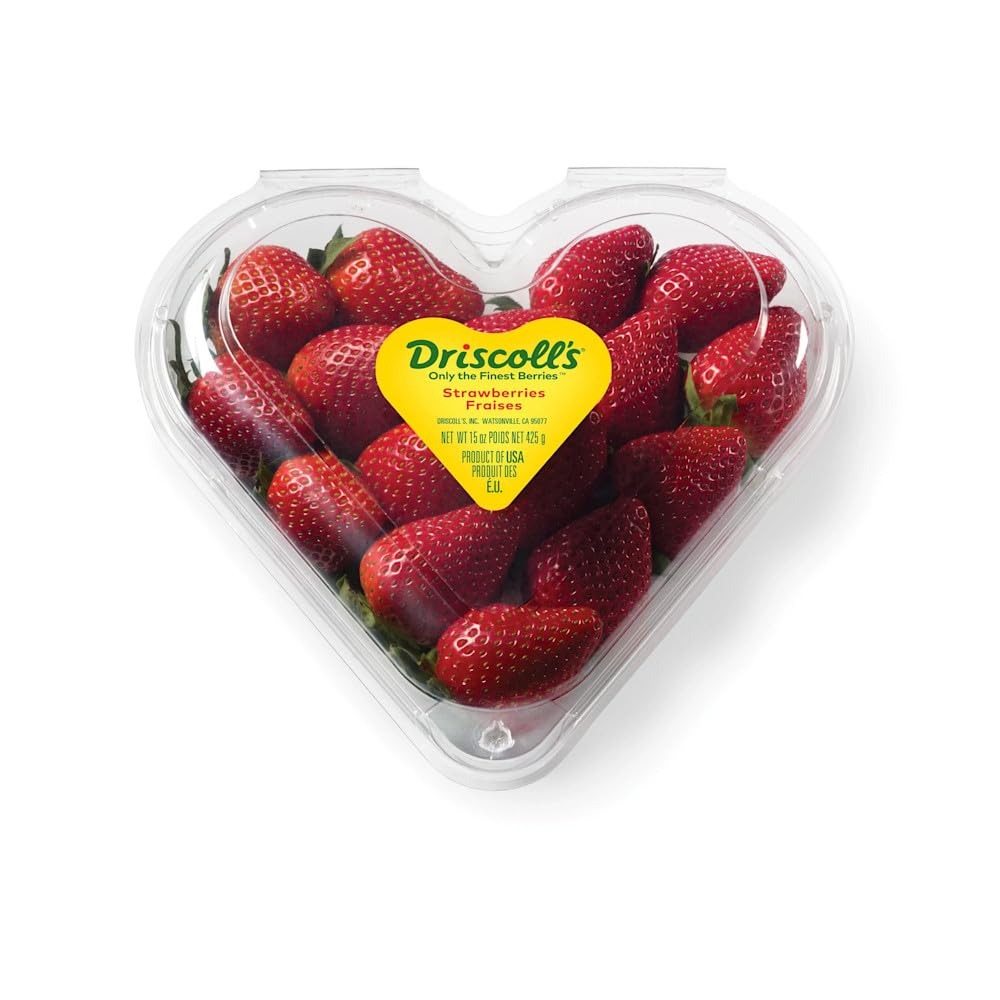
Item Name: Driscoll's Strawberries - 15 Oz
Bullet Point 1: Contains one (1) 15 oz. container of Driscoll's Strawberries
Bullet Point 2: These fresh strawberries are exquisitely juicy berries with an unmistakable sweet taste
Bullet Point 3: Keep strawberries fresh by making sure they stay dry and refrigerated in original packaging
Bullet Point 4: Enjoy these fresh strawberries as a delicious snack or incorporate into baked goods and desserts
Bullet Point 5: Each strawberry is handpicked with care by one of our amazing independent farmers
Product Description: Driscoll's Strawberries are always sweet, juicy and delicious. Enjoy a handful of these berries for a satisfying snack or dip a few in melted chocolate for a light dessert. These fresh strawberries bring joy to any occasion with their dazzling red color and delightful taste. We've been pioneering innovative strawberry farming methods and superior flavor profiles since 1904, so you're sure to taste our signature sweetness in every bite. When you choose Driscoll’s berries, you choose tasty berries that add sweetness to life moments. Family-owned and operated for over 100 years, Driscoll’s is passionate about growing Only the Finest Berries. Look for Driscoll's Strawberries, Blueberries, Raspberries and Blackberries — fresh berries are all we do!
Value: 15.0
Unit: Ounce

Price: 7.97